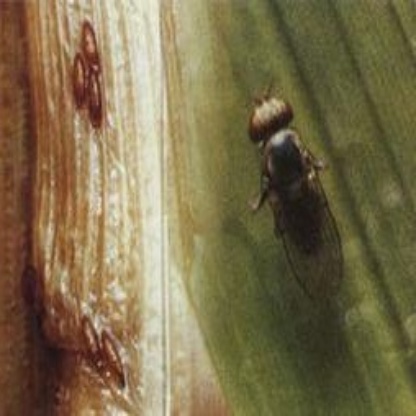
Nhãn: Rầy Nâu (Brown Plant Hopper)